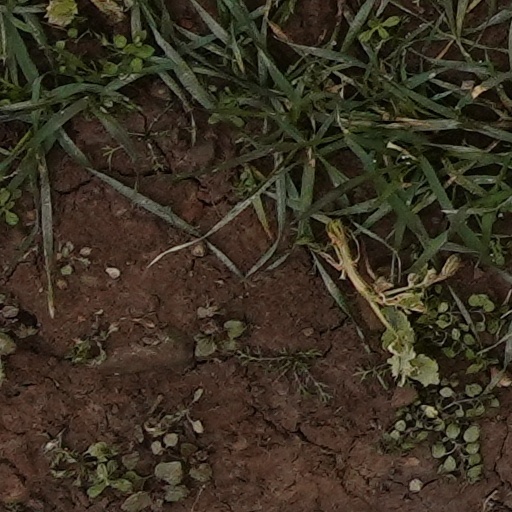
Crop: wheat